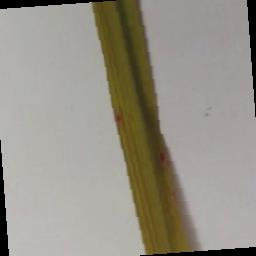
Label: Rice___Brown_Spot